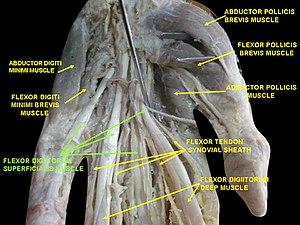
Le muscle fléchisseur superficiel des doigts est un muscle de la loge antérieure de l'avant-bras. Il est dénommé Musculus flexor digitorum superficialis manu dans la littérature anatomique.